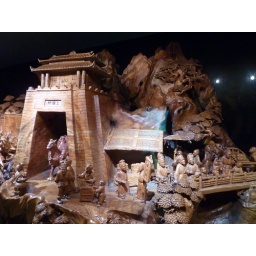
Found in the 'Chinese Provinces Pavilion' Inside the ground floor of the Chinese Pavilion.